Smilax herbacea

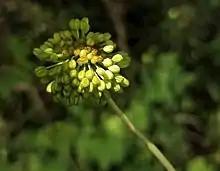

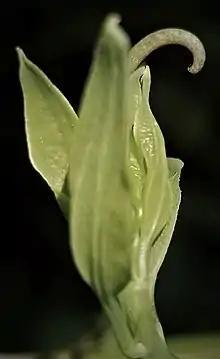
detail of new growth of Smilax herbacea

The species can be used as food when prepared in the same fashion as "Smilax bona-nox" and "Smilax rotundifolia".